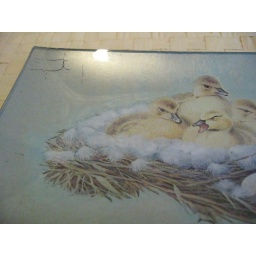
Decoupage under glass gift plates for Teacher Appreciation Day